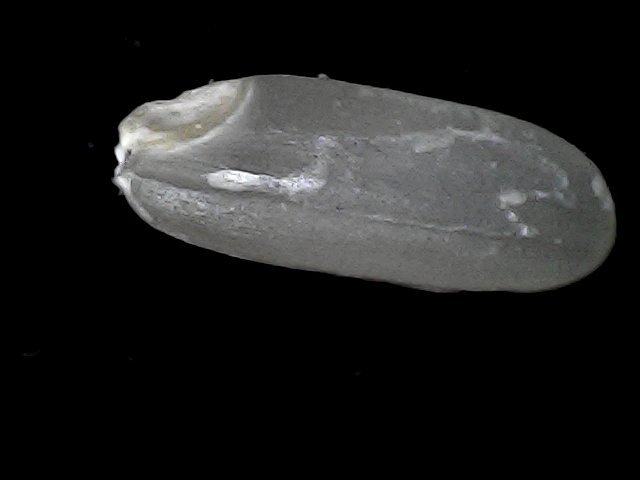
Rice variety: BD30